Sugar House Prison (Utah)

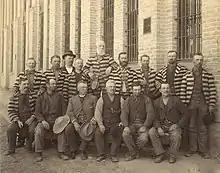
Prisoners in front of former Sugar House Prison, circa 1887

In January 1852 Territorial Assembly of the Utah Territory approved a memorial requesting Congress appropriate $70,000 for a territorial penitentiary. Congress approved an appropriation of $20,000 in March 1853 and plans were drawn up. The following October, territorial governor Brigham Young selected the government-owned site, then known as "The Big Field Survey", about six miles from central Salt Lake City. Sixteen "cozy cells dug into the ground, with iron bars on top" comprised the original prison at a cost of $32,000. The facility that became known as the Utah Territorial Penitentiary was opened in 1855. In 1867, the Utah Territorial Legislature determined that the prison was inadequate and once considered moving it onto an island in the Great Salt Lake. From 1871 to 1896, the penitentiary was federally operated by U.S. Marshals. The inmate capacity was expanded in 1875 to accommodate 300 individuals with the construction of a new cell house and prison walls.